(Get to) The Point

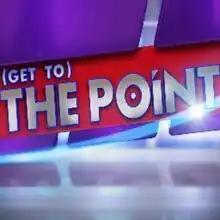

(Get to) The Point is a current events discussion television program aired on CNN in April 2013. Initially billed by CNN as "a week of special programming", the program was hosted by advertising executive and television personality Donny Deutsch with a panel that consisted of political commentator and gay rights activist Margaret Hoover, ESPN columnist Rick Reilly and ESPN NFL analyst Jason Taylor. A fifth panelist slot was filled by a different person each day. "(Get to) The Point" attracted a great deal of ridicule on Twitter during its time on air. Also during that time, the program averaged just 268,000 viewers with an average of merely 77,000 viewers in the 25-54 viewing demographic. It was also mocked by comedian Jon Stewart during his Comedy Central show. As a result of the low ratings, CNN's management decided not to continue with the show, cancelling "(Get to) The Point" after only a week of airtime.